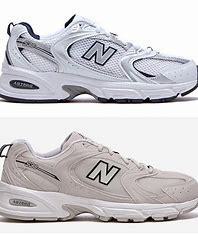
Brand: New
Model: Balance New Balance 530 Marathon